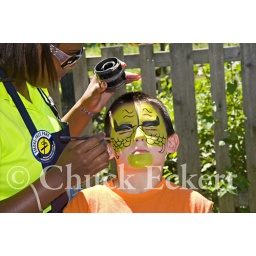
Young boy having his face painted at Six Flags Park in Gurnee, Illinois, USA.